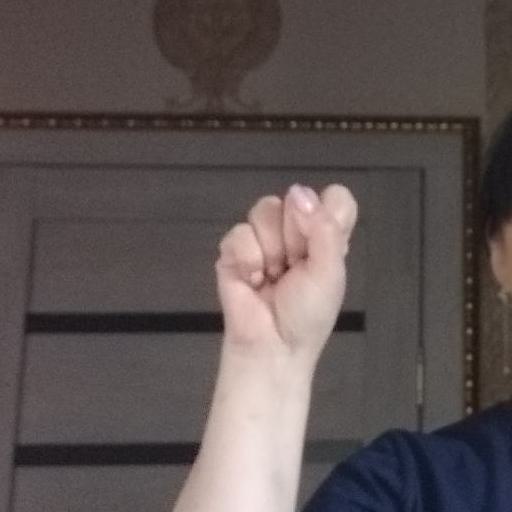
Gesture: fist